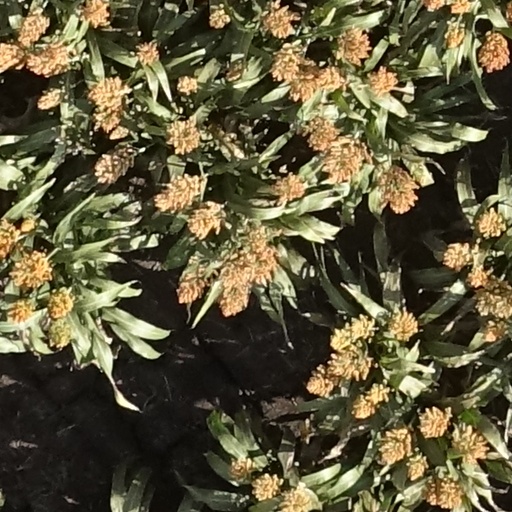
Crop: sorghum